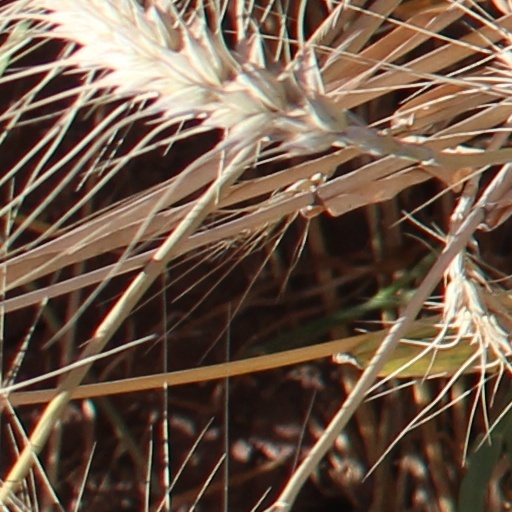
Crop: wheat